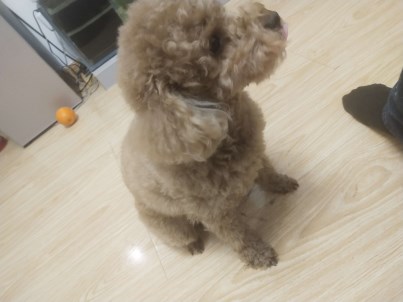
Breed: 7449-n000128-teddy